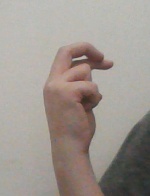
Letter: zay